History of the Cross Border Xpress

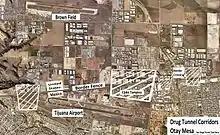
Image 17: Drug tunnel corridors Tijuana airport/Otay Mesa

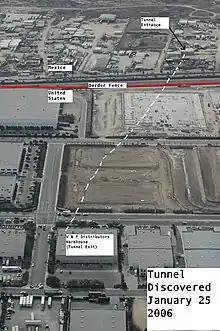
Image 18: Sinaloa Cartel Tijuana airport/Ejido Tampico Drug Tunnel 2006

The ongoing dispute between the Mexican government and the former Ejido Tampico occupying of the Tijuana airport had also not been resolved. As shown by image 13, adding to the problems was the former Ejido’s rapid unpermitted urbanization of the occupied property. The introduction of more dwellings and businesses on the property increased the threshold for violent conflict. As shown by image 17, the problems were further aggravated by the increased use of drug tunnels along the Otay Mesa U.S.-Mexico border. The former Ejido Tampico's proximity to the U.S.-Mexico border attracted elements of the Tijuana and Sinaloa Drug Cartels which threatened both the security and safety of aircraft operations and passengers at the Tijuana airport. As shown by image 13 and image 18, with unregulated trucking and warehouse operations, the former Ejido Tampico had become a major distribution point for narcotics being moved into the United States. In the ensuing years, drug tunnels moving tons of narcotics were detected and closed from the former Ejido Tampico technically within the Tijuana airport's boundary to warehouses located on Otay Mesa in San Diego, California. At the westerly end of the Tijuana Airport a drug tunnel equipped with an elevator and electric rail cars to ferry narcotics across the U.S.-Mexico border was also discovered dug under the airport's 10/28 runway from a warehouse located from Mexico's 12th Military Air Base and from a Mexican Federal Police station.